Mills College at Northeastern University

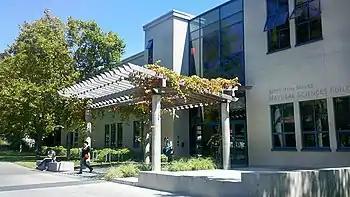
After class, students exit the Betty Irene Moore Natural Sciences Building on the Mills campus.

For 2021, "U.S. News & World Report" ranked Mills in the following "Best Regional Universities West" categories: